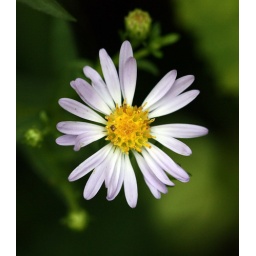
Lovely yellow and white flower in my garden...